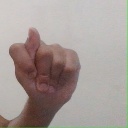
अक्षर: ट